Marcia (mistress of Commodus)

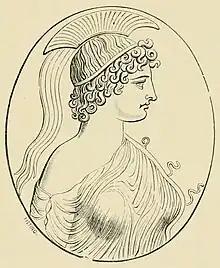
Sard engraved with an Amazonian figure, identified as Marcia.

Before Marcia was Commodus' mistress, she was the lover and mistress of one of his cousins, Senator Marcus Ummidius Quadratus Annianus, and subsequently a wife of his servant Eclectus. In AD 182, Lucilla, the sister of Commodus, convinced Marcia to join a plot with Quadratus to kill Commodus. The plot was discovered and both Lucilla and Quadratus were executed. Marcia managed to escape charges, and after Commodus' wife Bruttia Crispina was exiled and murdered for adultery, Commodus chose not to marry again and took Marcia as his concubine.